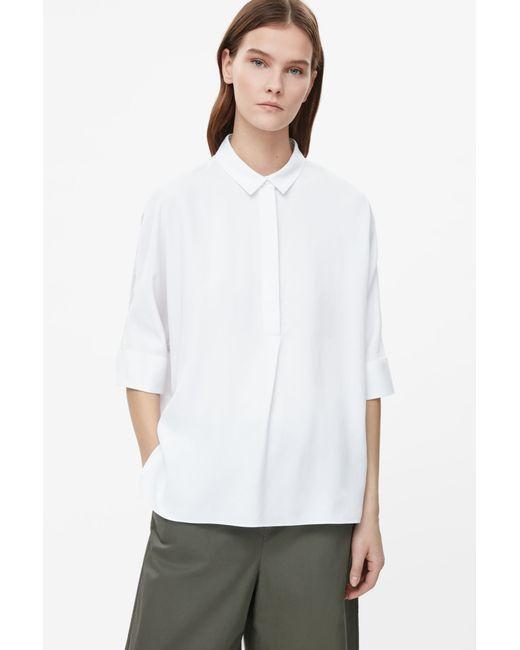
Weißes Hemd im Kragendesign für Damen